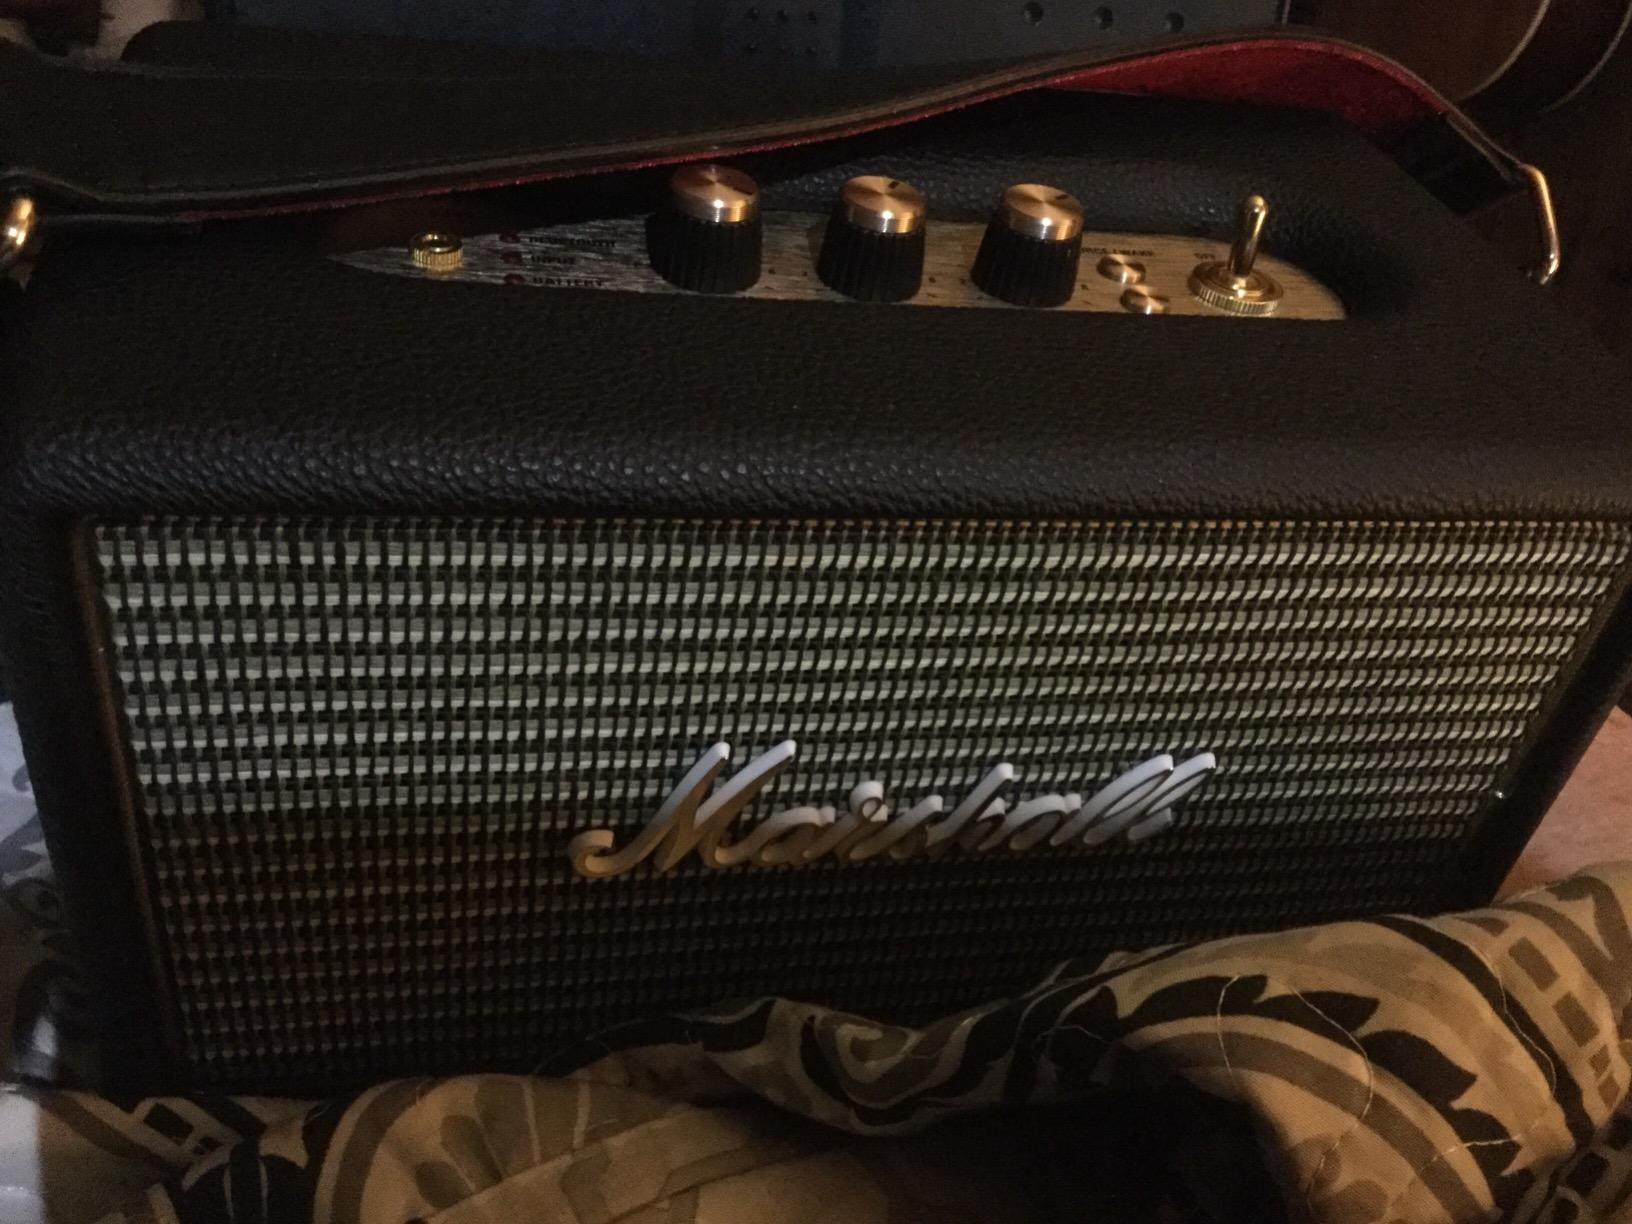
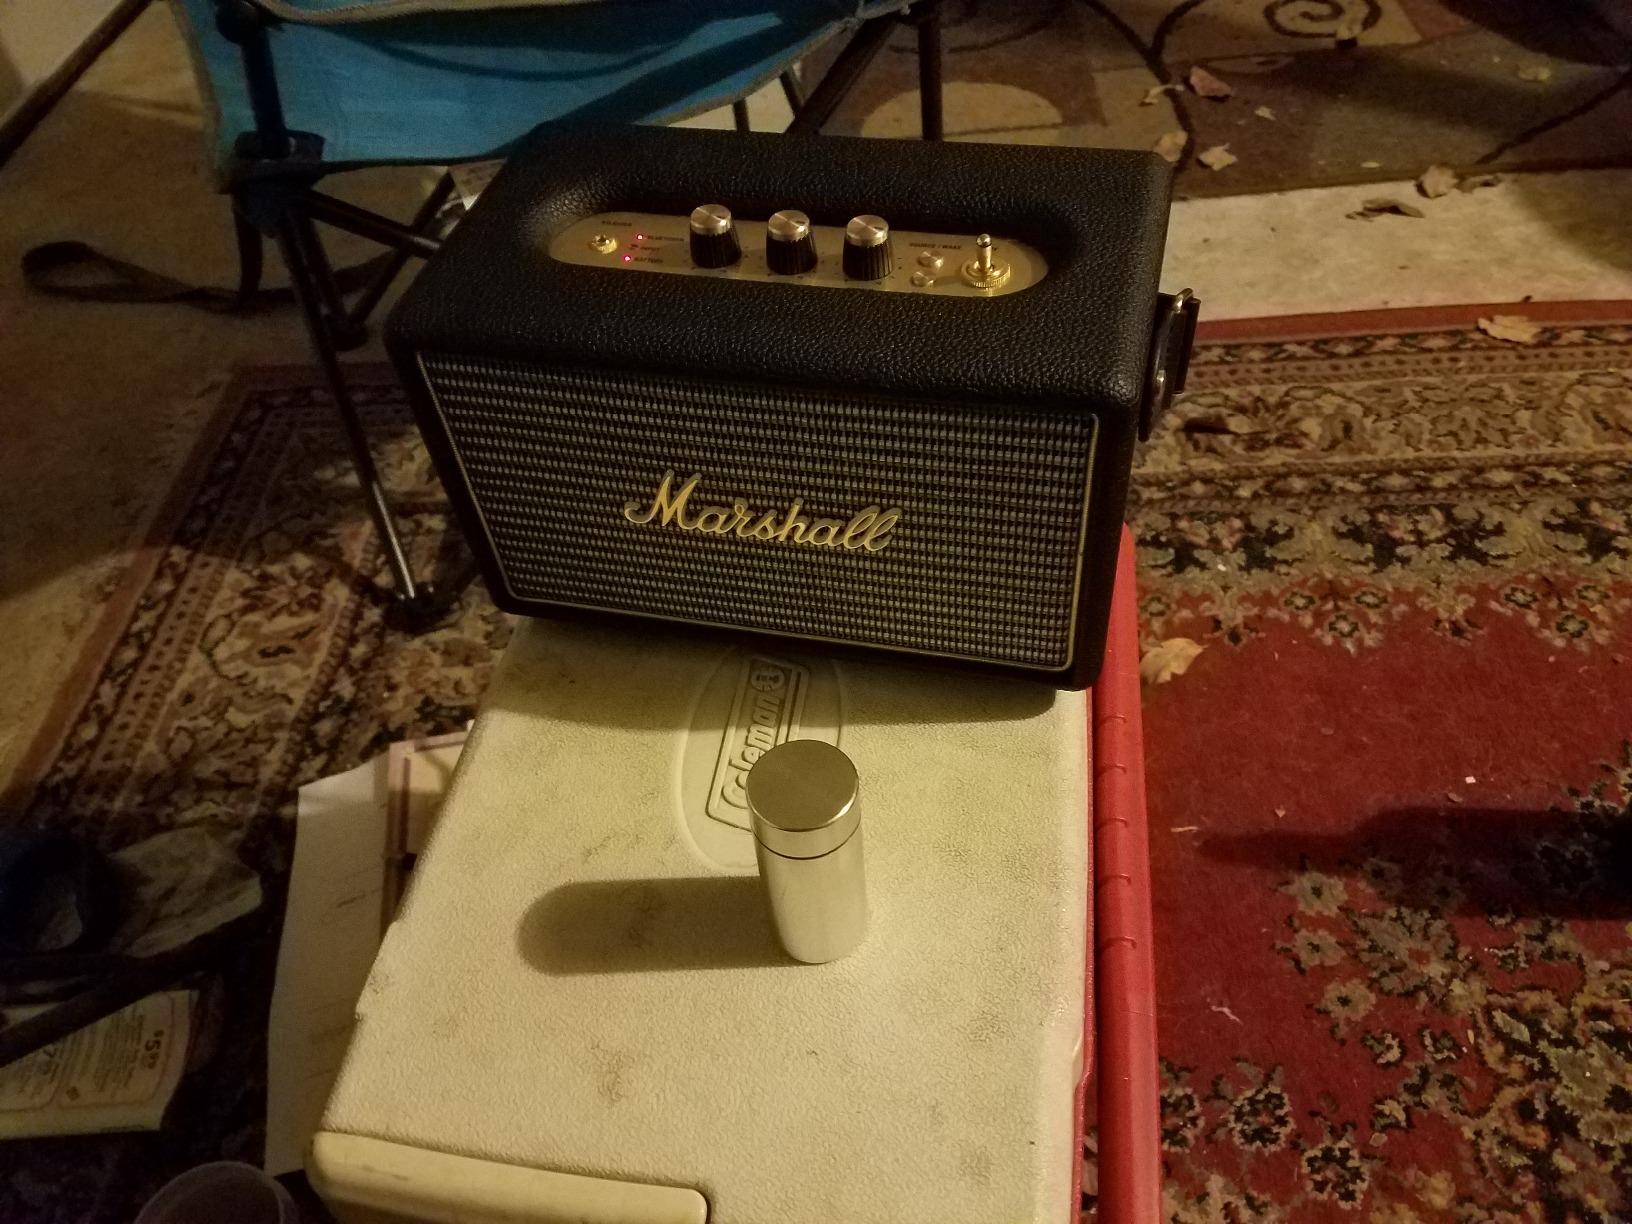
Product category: speaker
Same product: yes